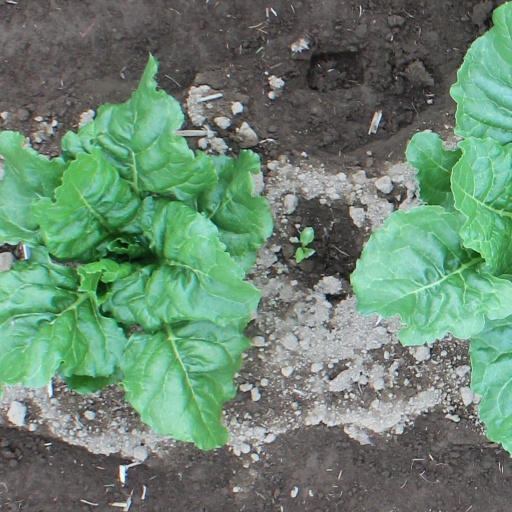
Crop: sugar beet